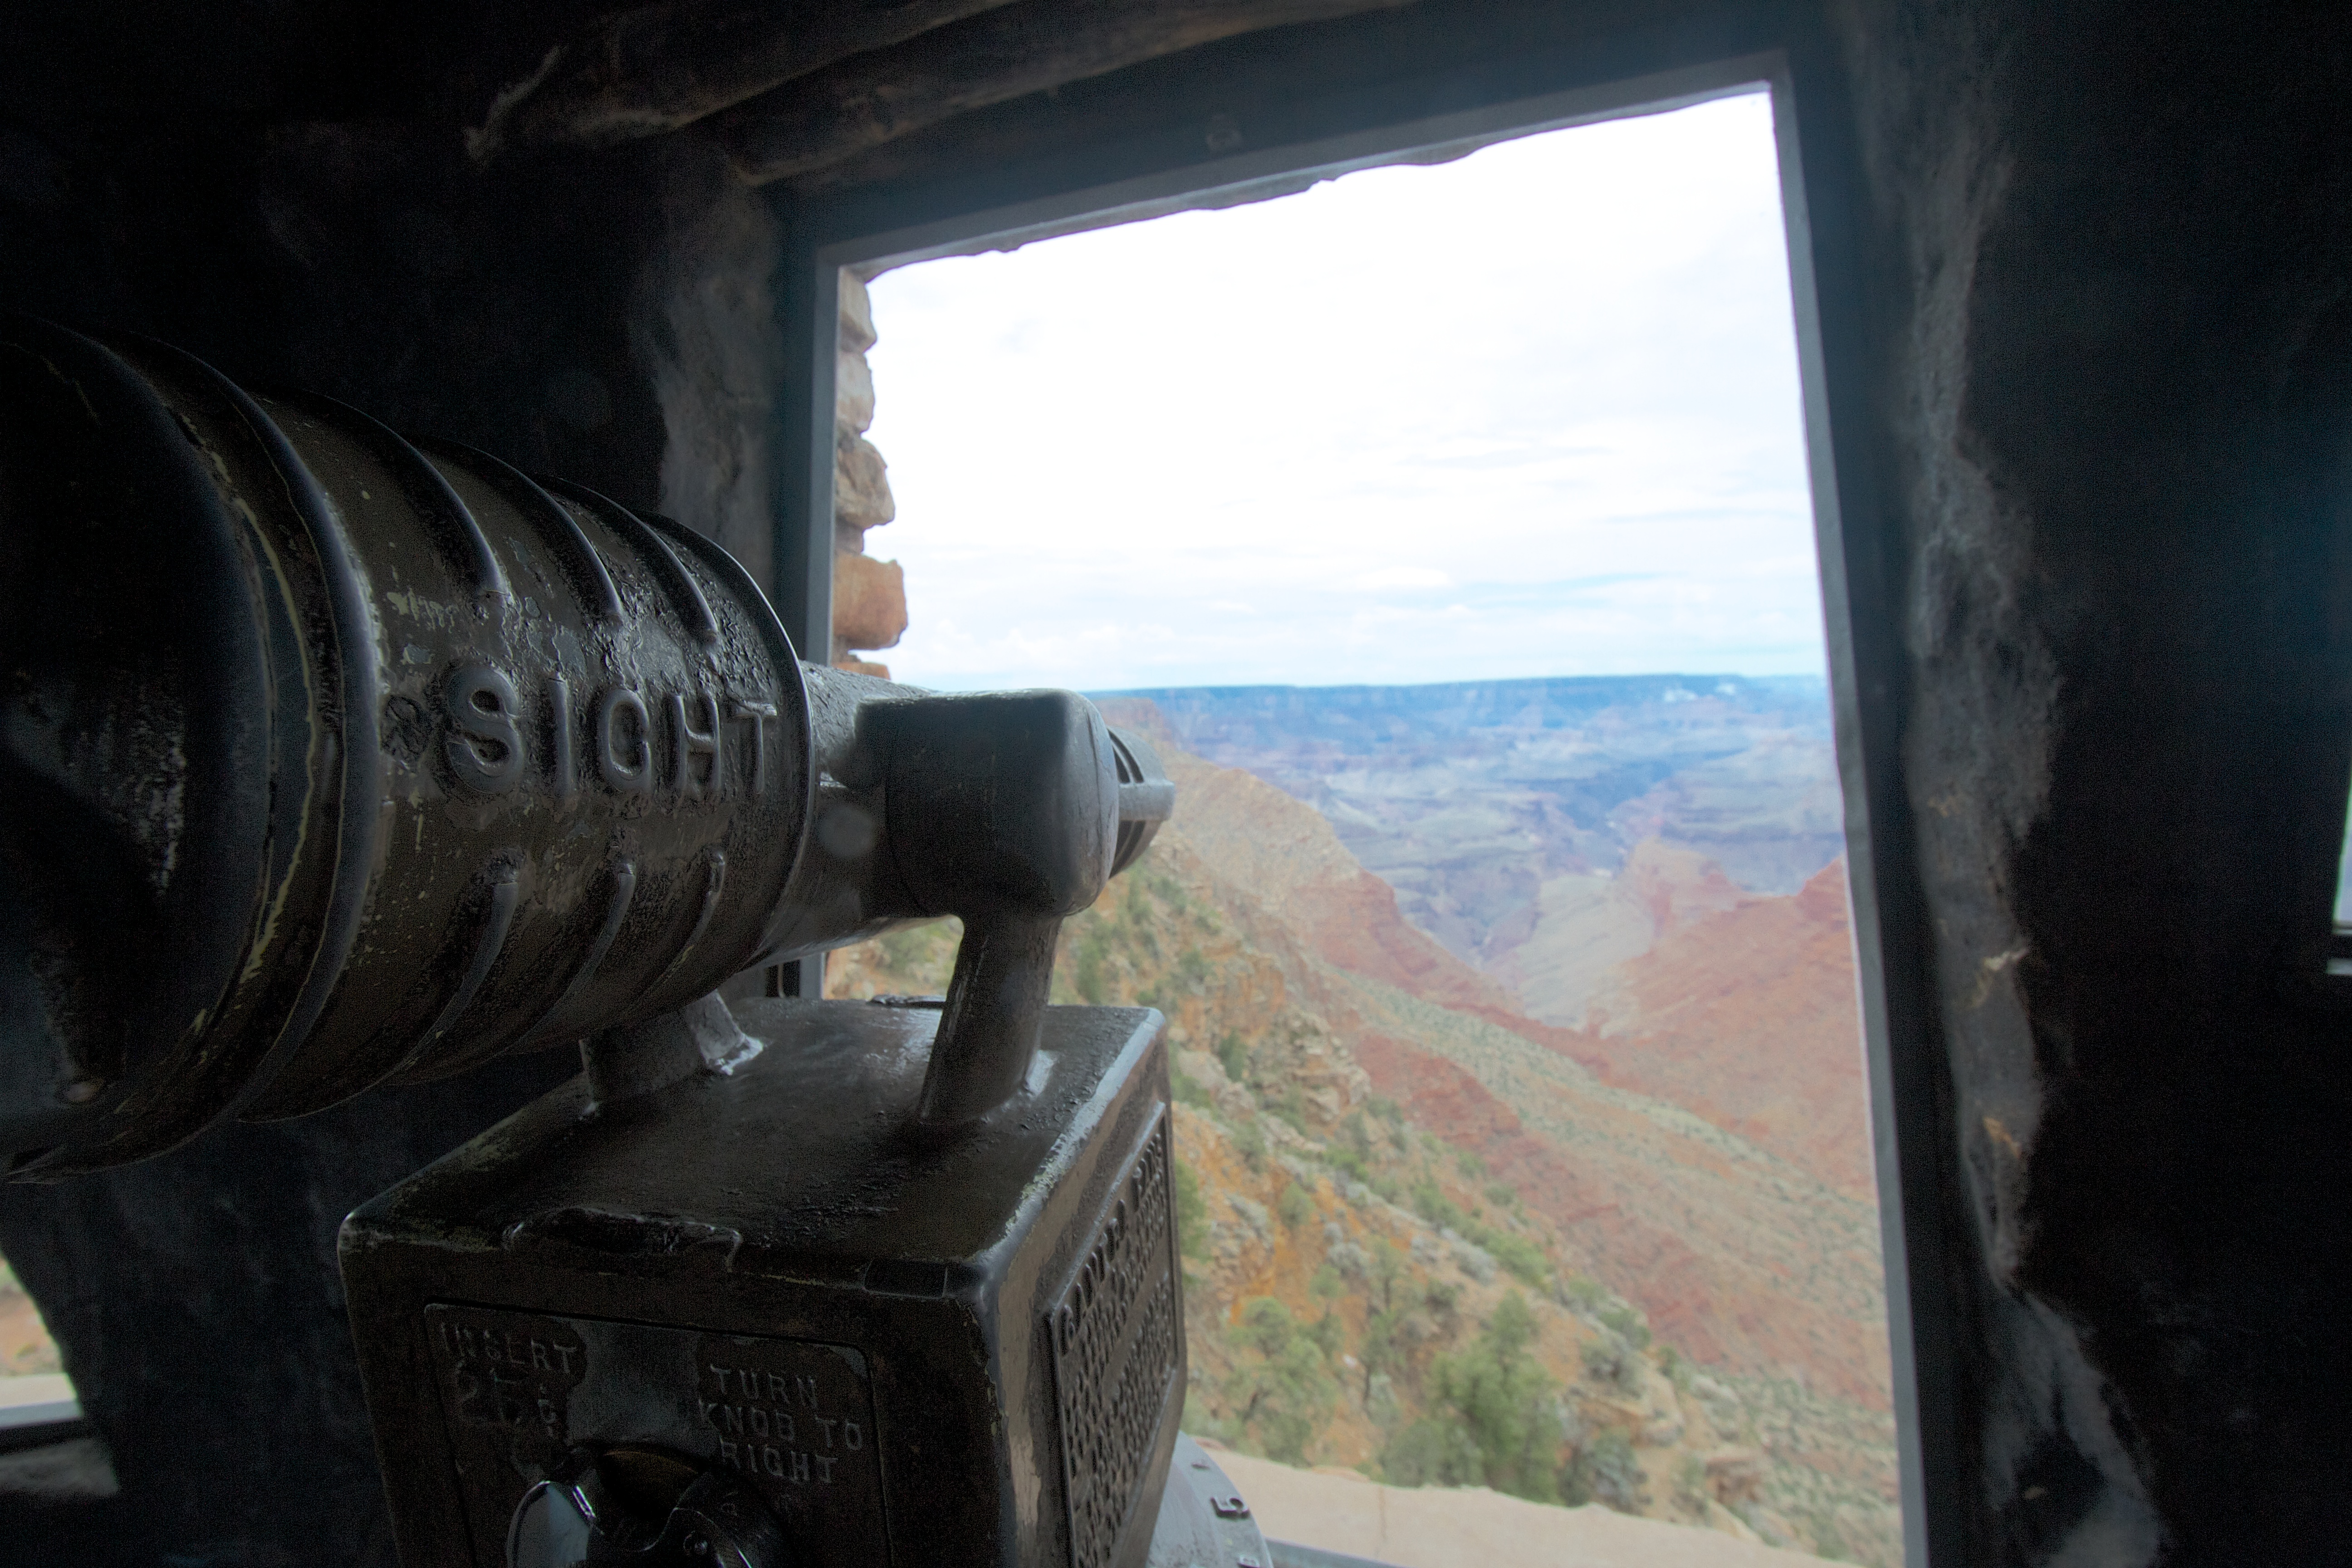
vehicle, screenshot